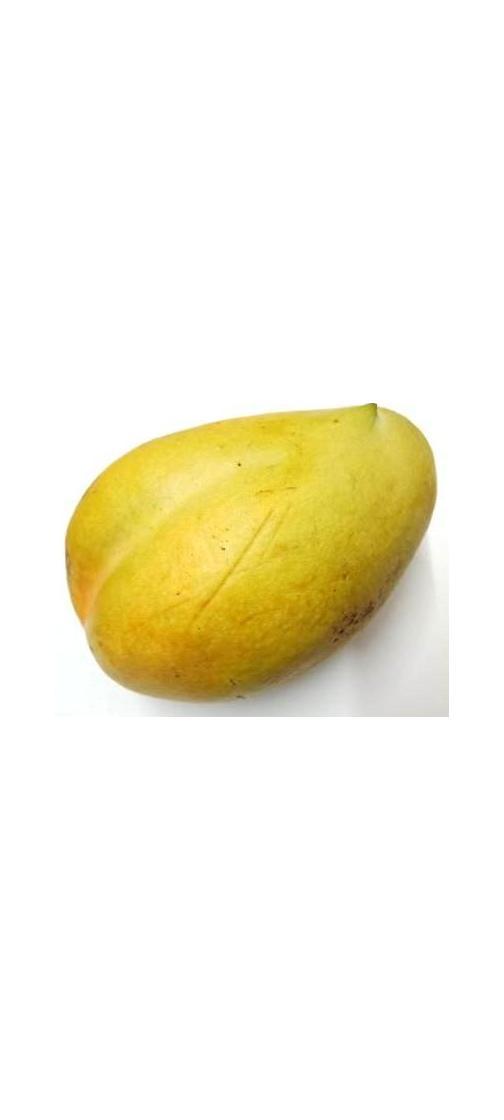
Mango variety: Bari-11